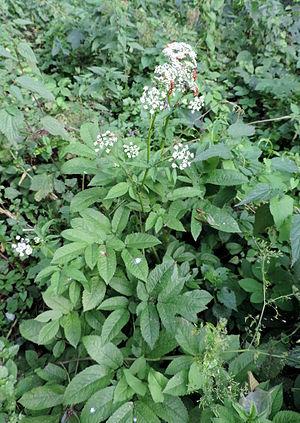
Cette liste de Tracheophyta de Bosnie-Herzégovine, ainsi que d’espèces introduites est un aperçu incomplet d’espèces de mousses, de fougères, de gymnospermes et d’angiospermes citées dans la littérature disponible en langues bosniaque, croate, serbe et serbo-croate. Cet aperçu n’inclue pas des espèces cultivées ni celles occasionnellement introduites.